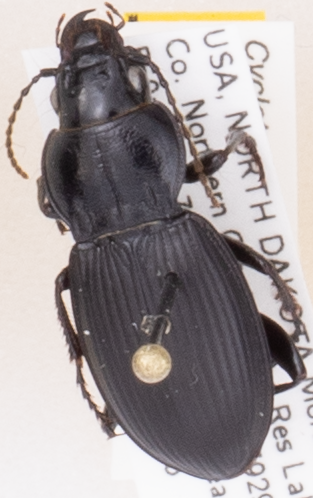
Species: Cyclotrachelus torvus
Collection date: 2019-08-06
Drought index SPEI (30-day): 0.362
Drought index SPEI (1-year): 1.13
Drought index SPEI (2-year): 1.082